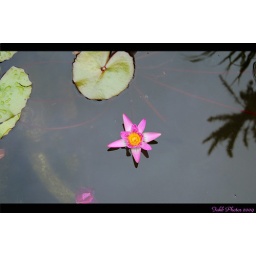
A beautifull flower in a lake looks like a star along with a leave.